Jeremy Guscott

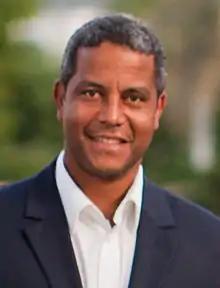
Jeremy Guscott in 2012

Jeremy Clayton Guscott (born 7 July 1965) is an English former rugby union player who played for Bath, England and the British Lions. Usually an outside centre, he also appeared for England on the wing.